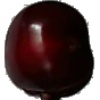
Label: cherry